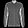
Label: Coat